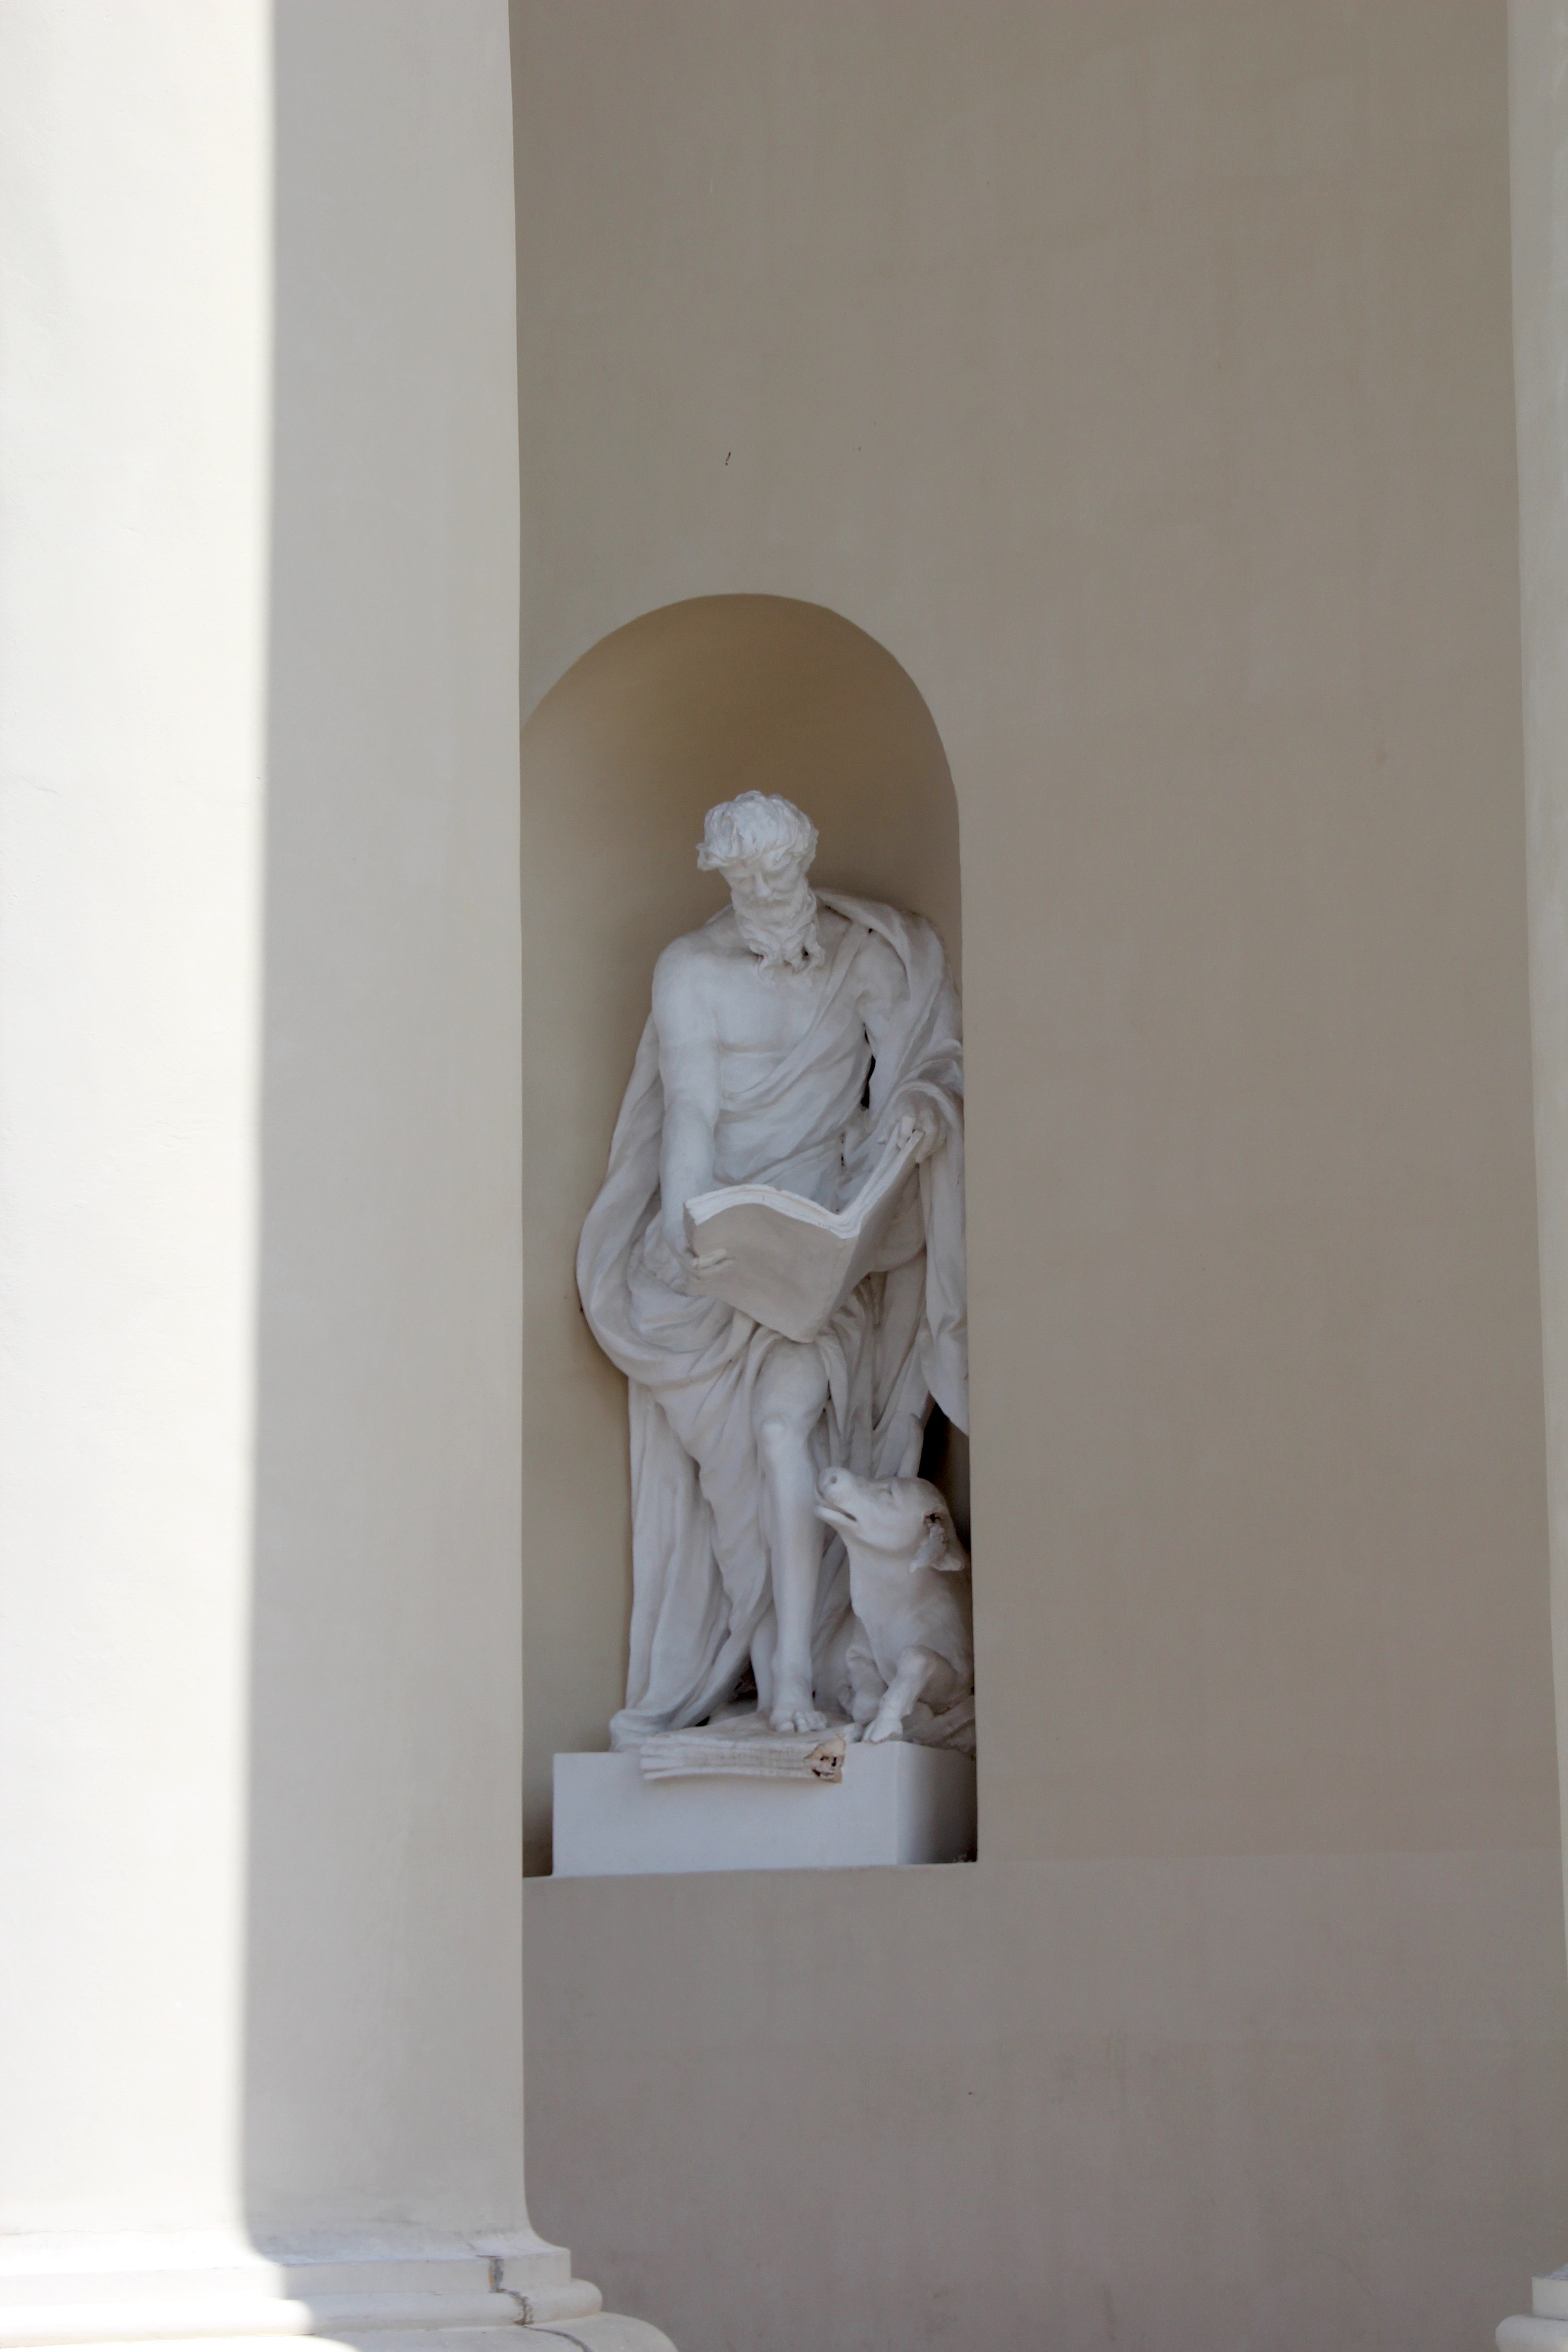
architecture, white, monument, statue, facade, old town, sculpture, art, tourist attraction, carving, relief, historically, lithuania, vilnius, gable, eastern europe, houses facades